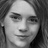
Emotion: neutral